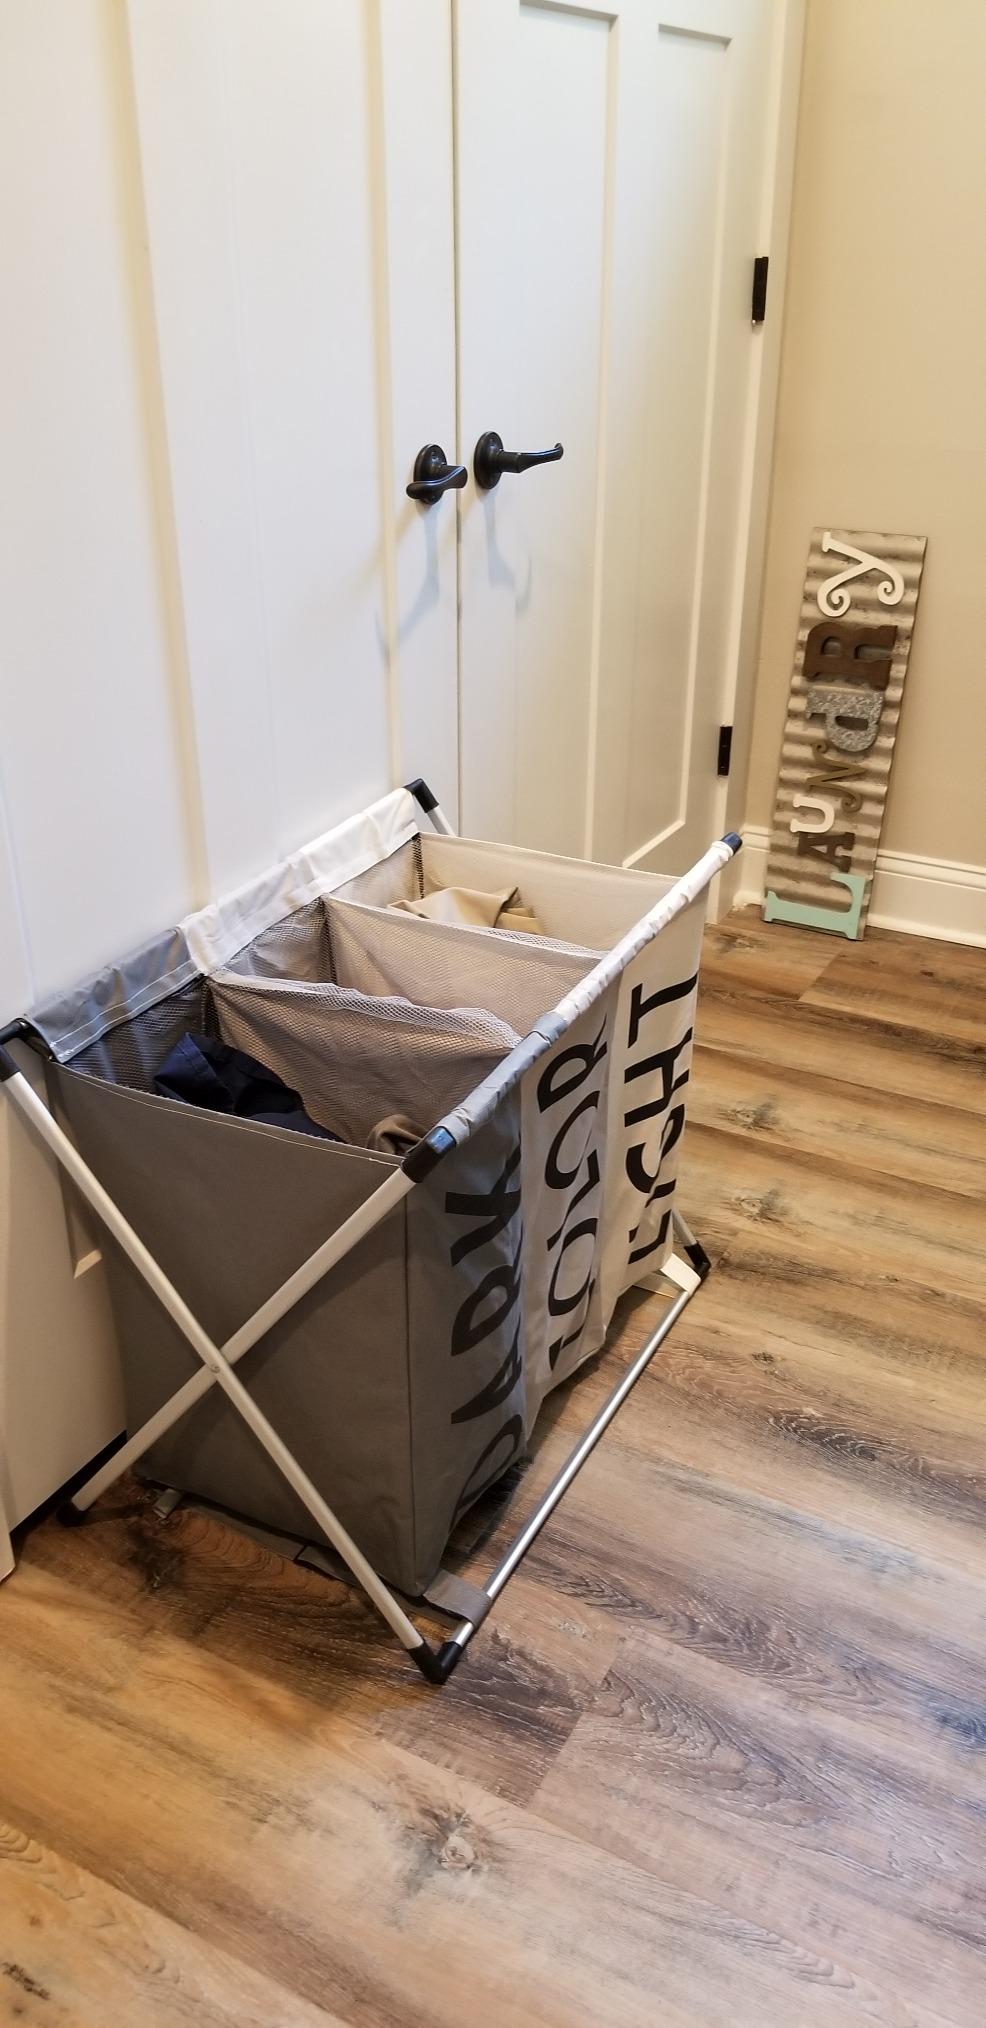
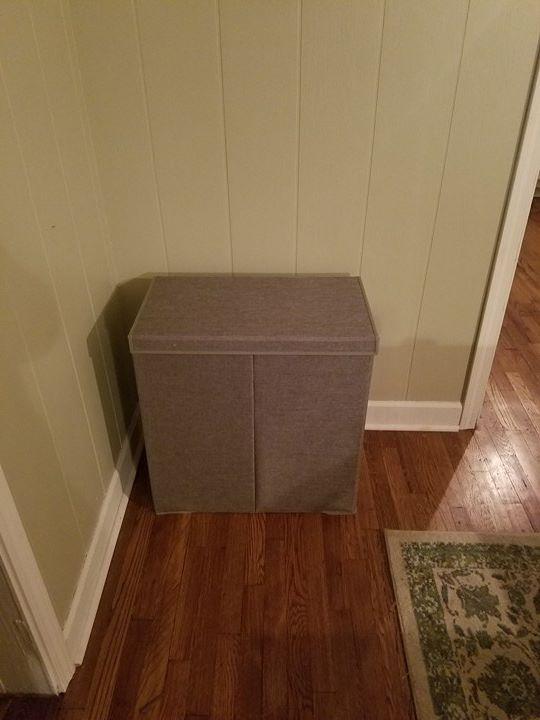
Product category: items_hamper
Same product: no